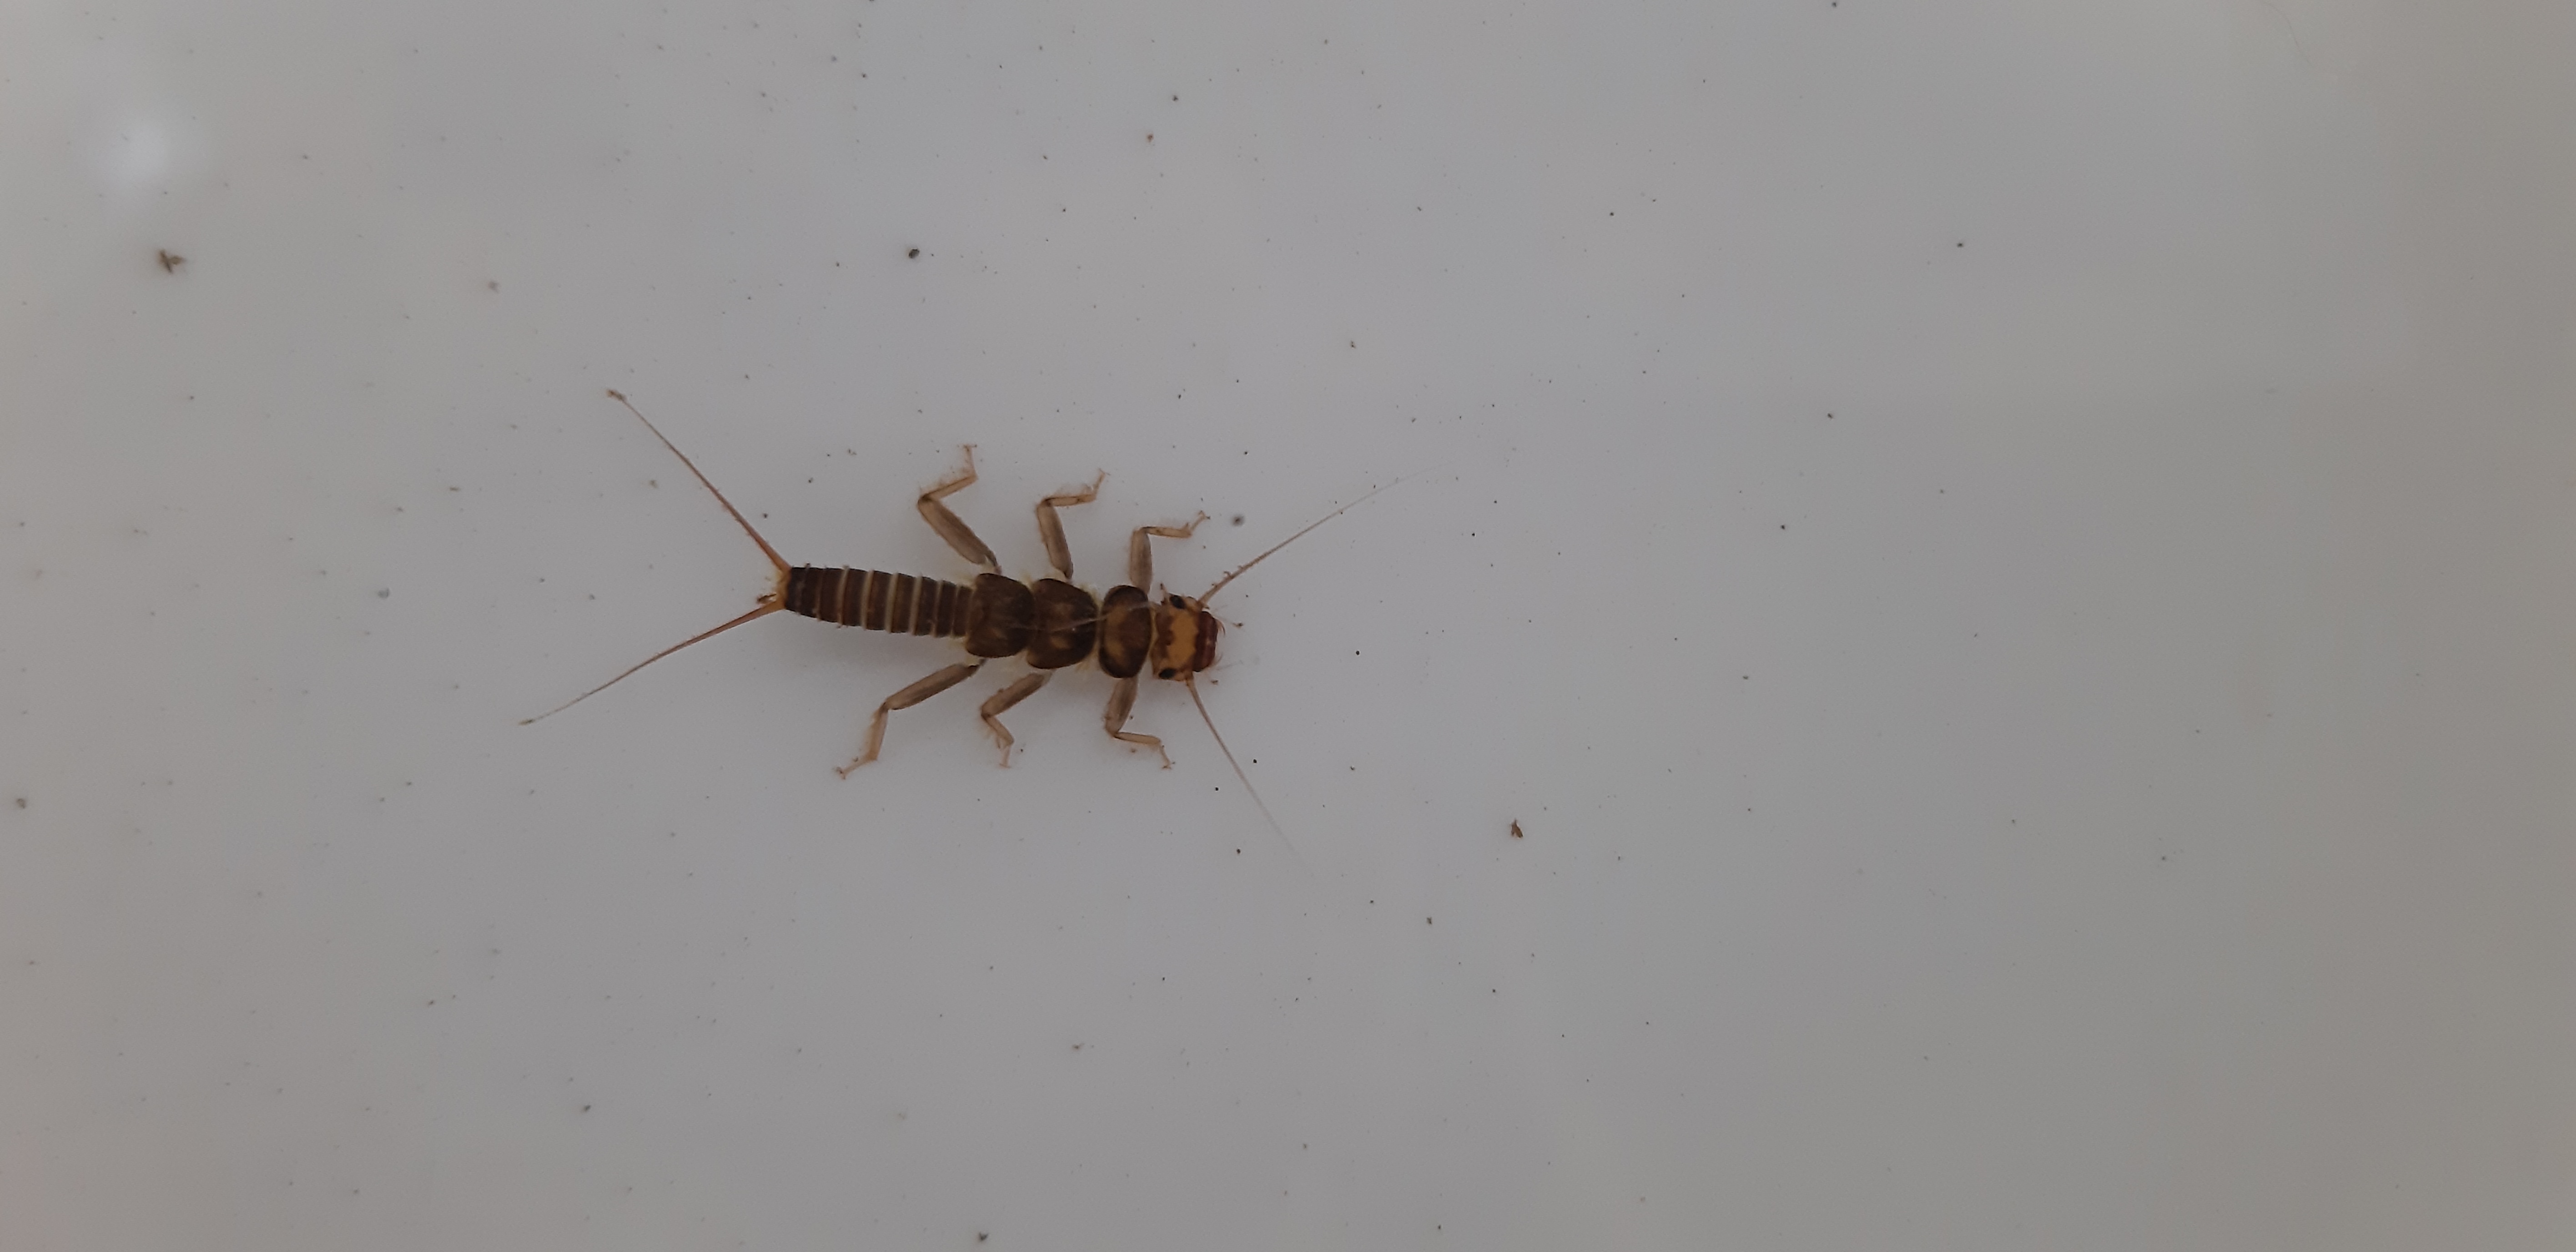
Macroinvertebrate group: stoneflies